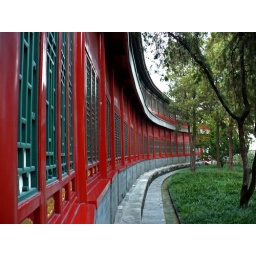
Colorful red windows in a garden in China